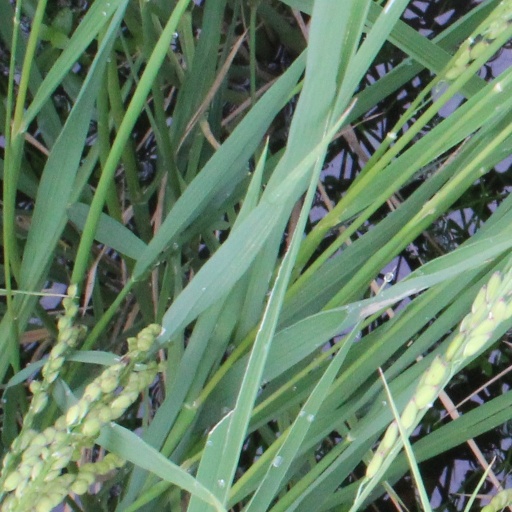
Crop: rice